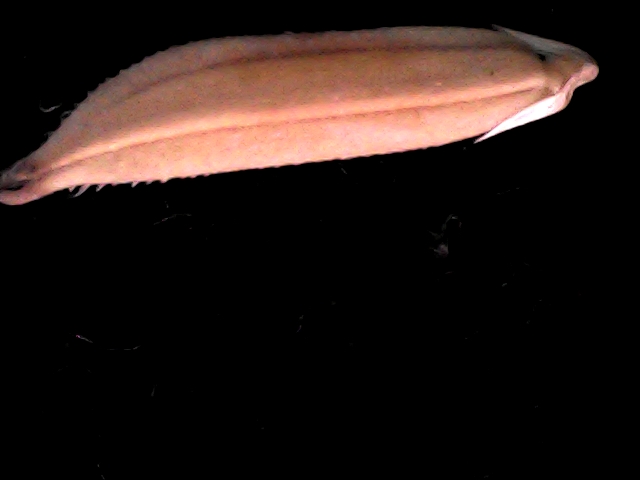
Rice variety: BD70